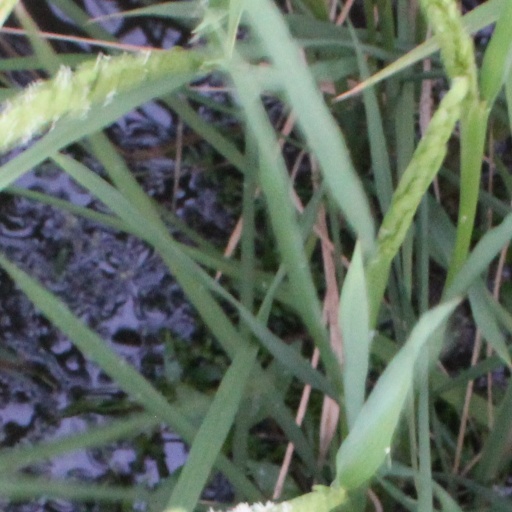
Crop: rice